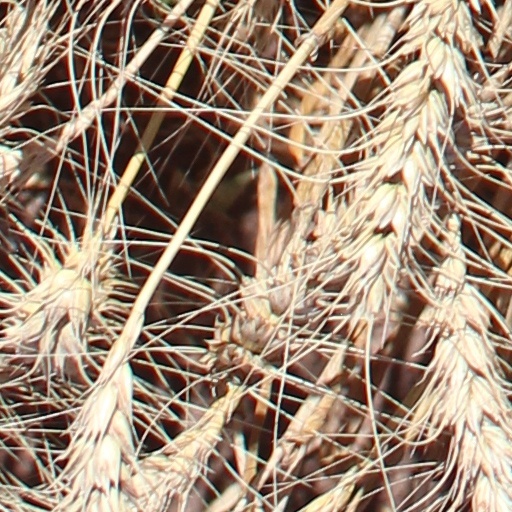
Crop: wheat